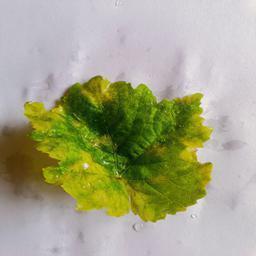
Label: Downy Mildew